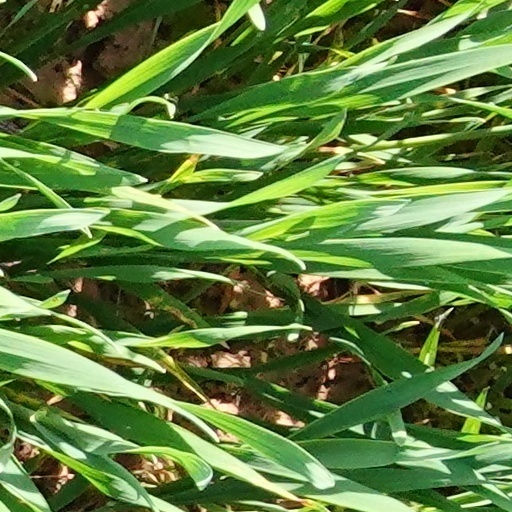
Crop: wheat